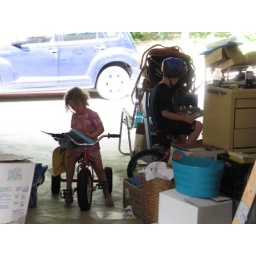
We can be in the middle of riding bikes and when a book is found, all activity stops.